Germanium

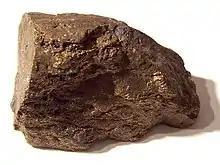
A brown block of irregular shape and surface, about 6 cm in size.

Germanium is created by stellar nucleosynthesis, mostly by the s-process in asymptotic giant branch stars. The s-process is a slow neutron capture of lighter elements inside pulsating red giant stars. Germanium has been detected in some of the most distant stars and in the atmosphere of Jupiter.